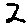
Label: 2